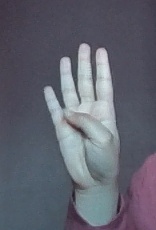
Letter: kaaf